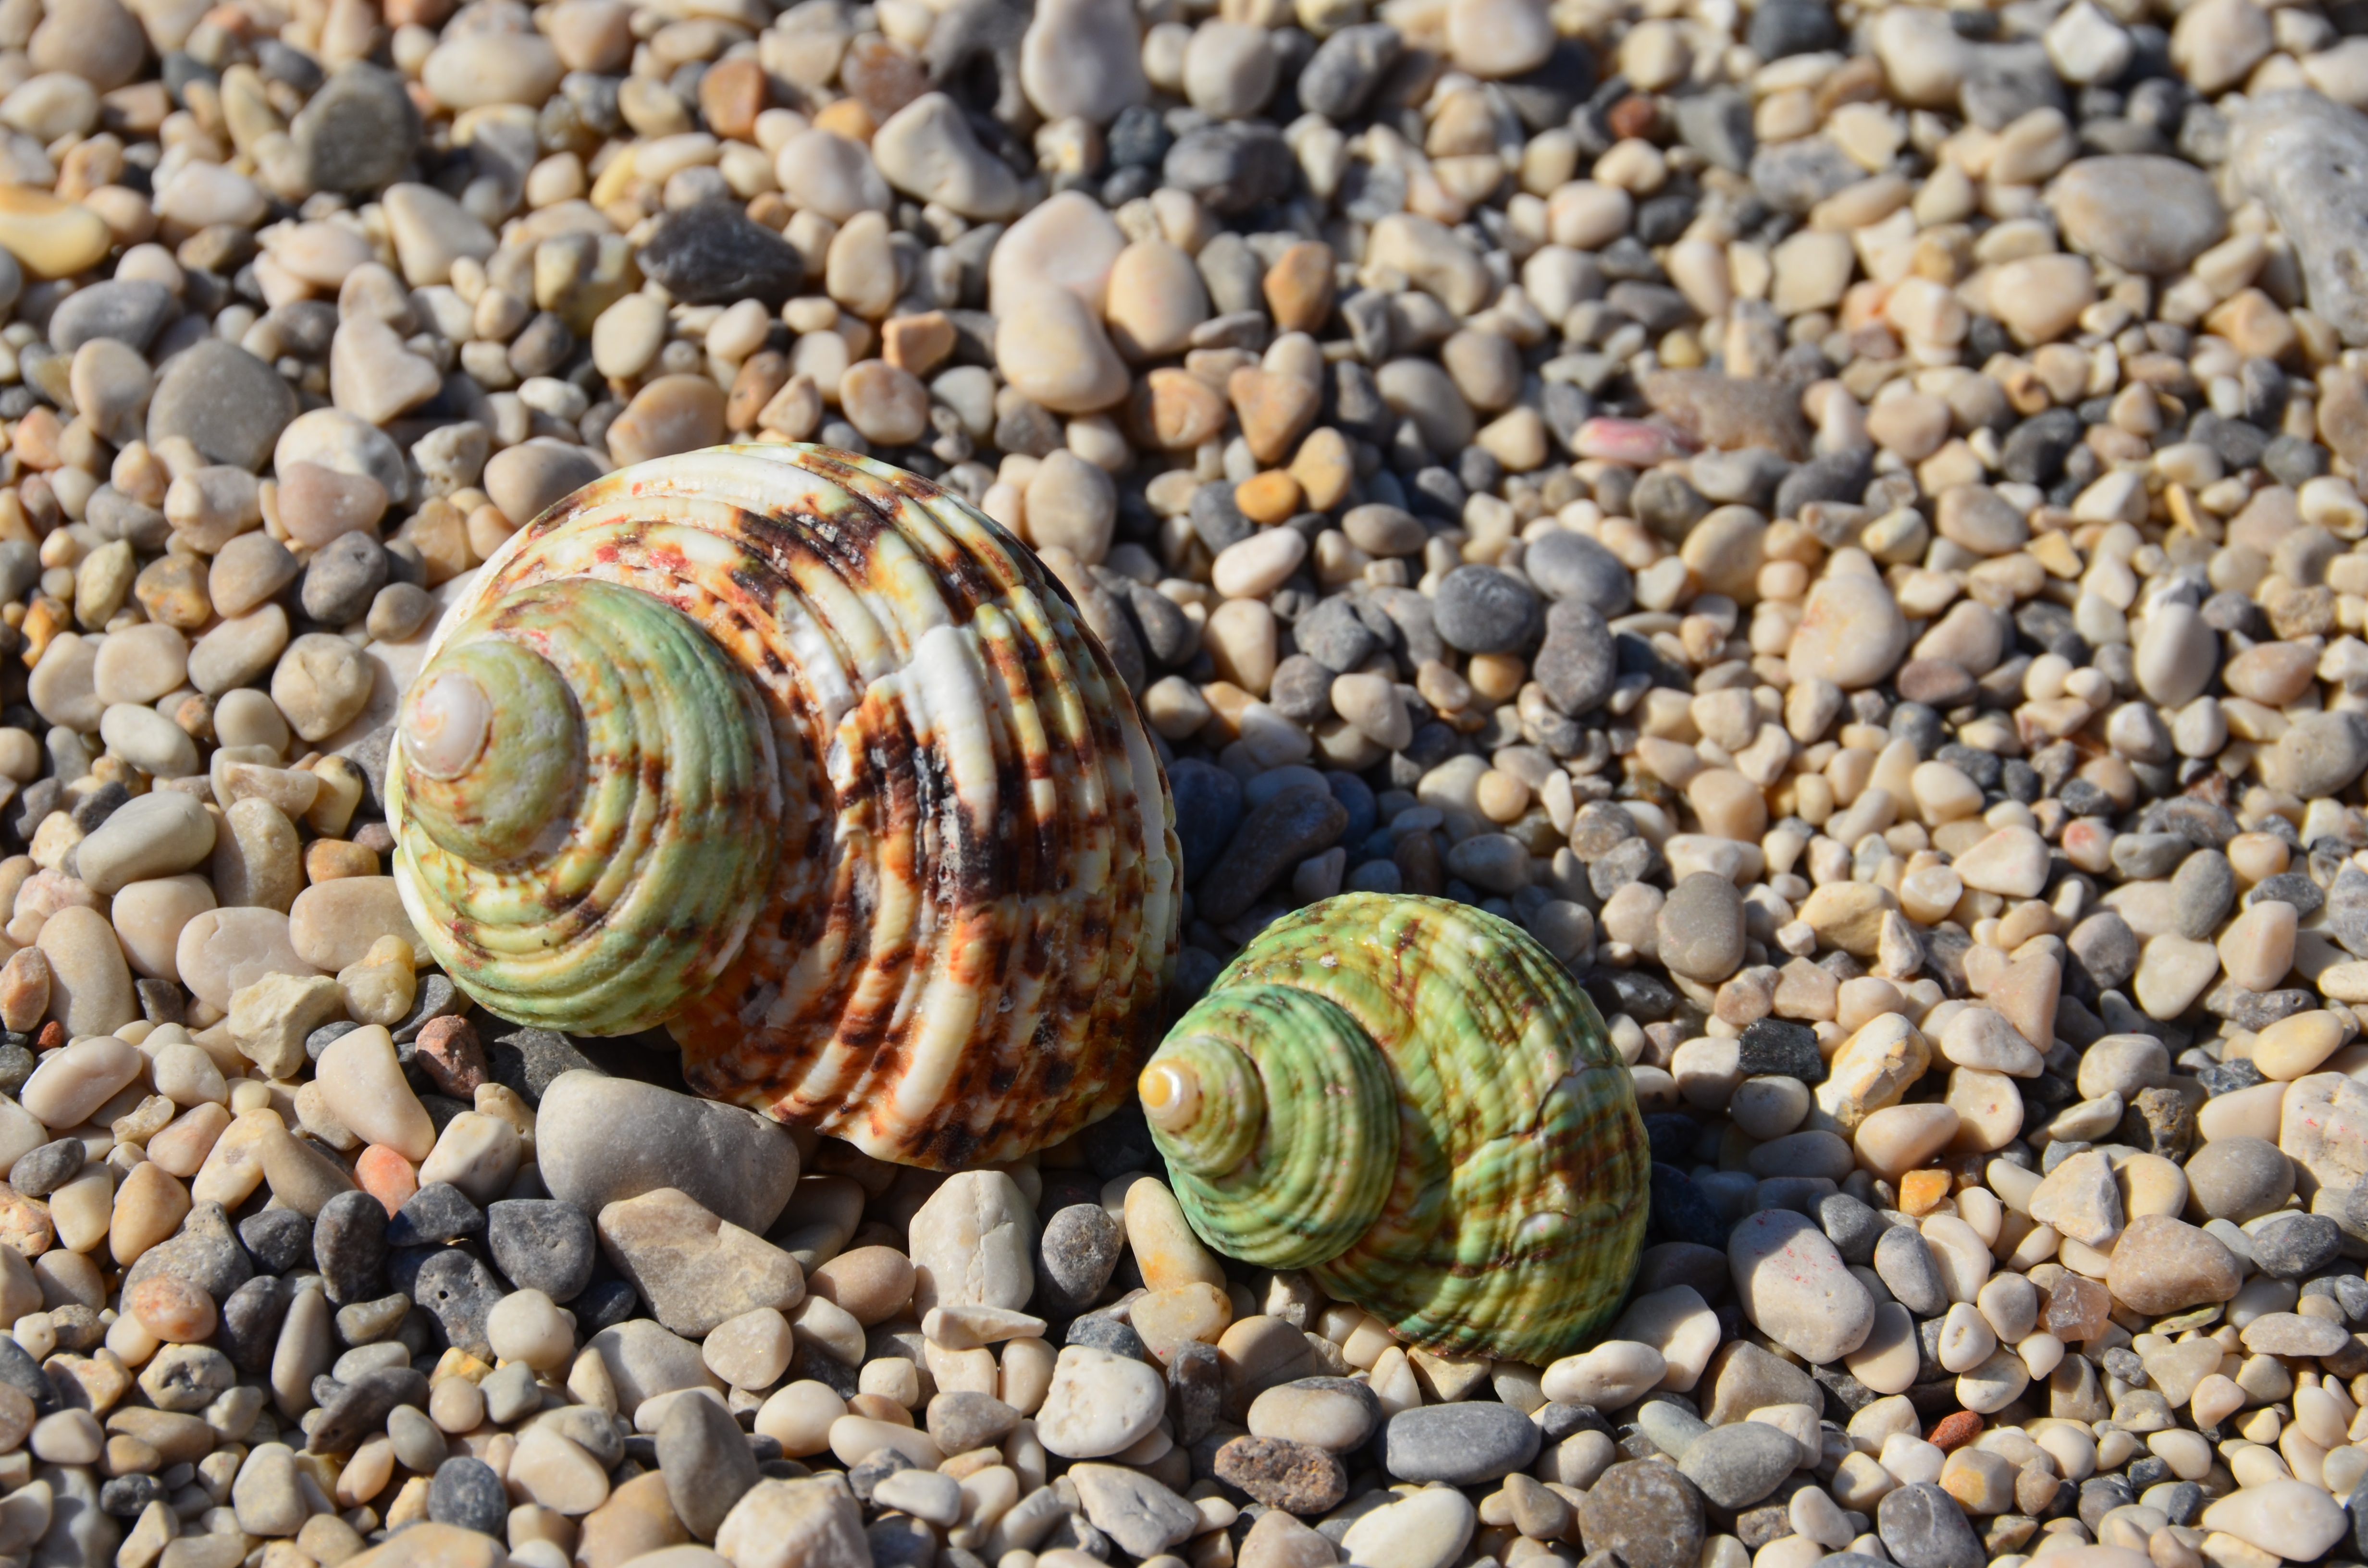
beach, sand, two, fauna, material, invertebrate, seashell, seashells, snail, cockle, molluscs, sea snail, snails and slugs